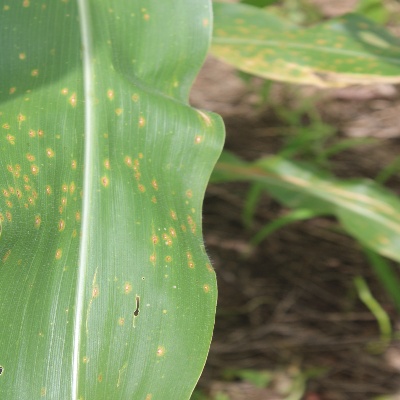
Crop: Maize
Condition: leaf spot